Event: Nepal Earthquake
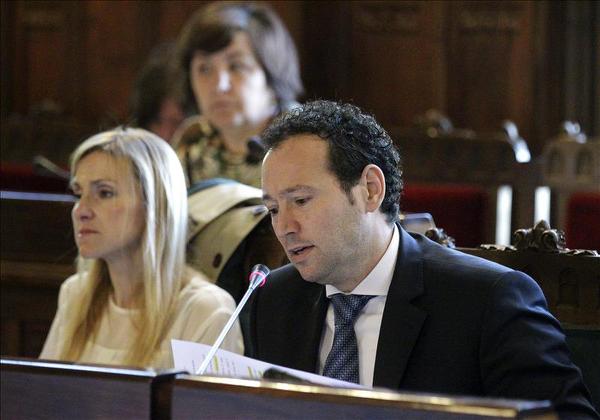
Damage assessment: no_damage